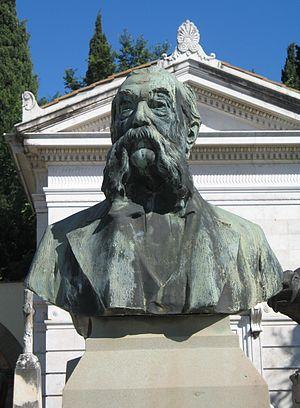
Pellegrino Artusi est un critique littéraire, écrivain et gastronome italien.